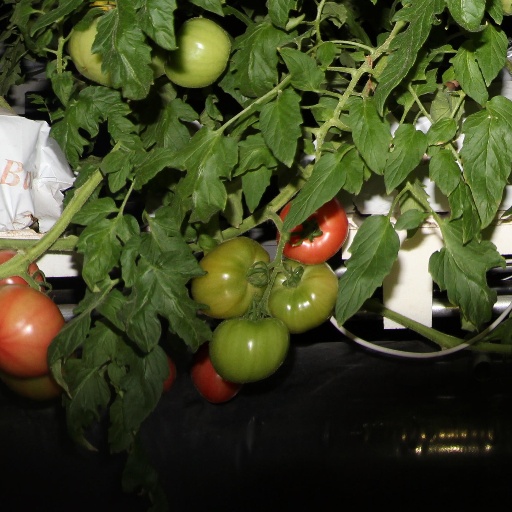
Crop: tomato